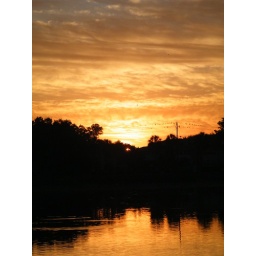
complex clouds above the sun, orange water